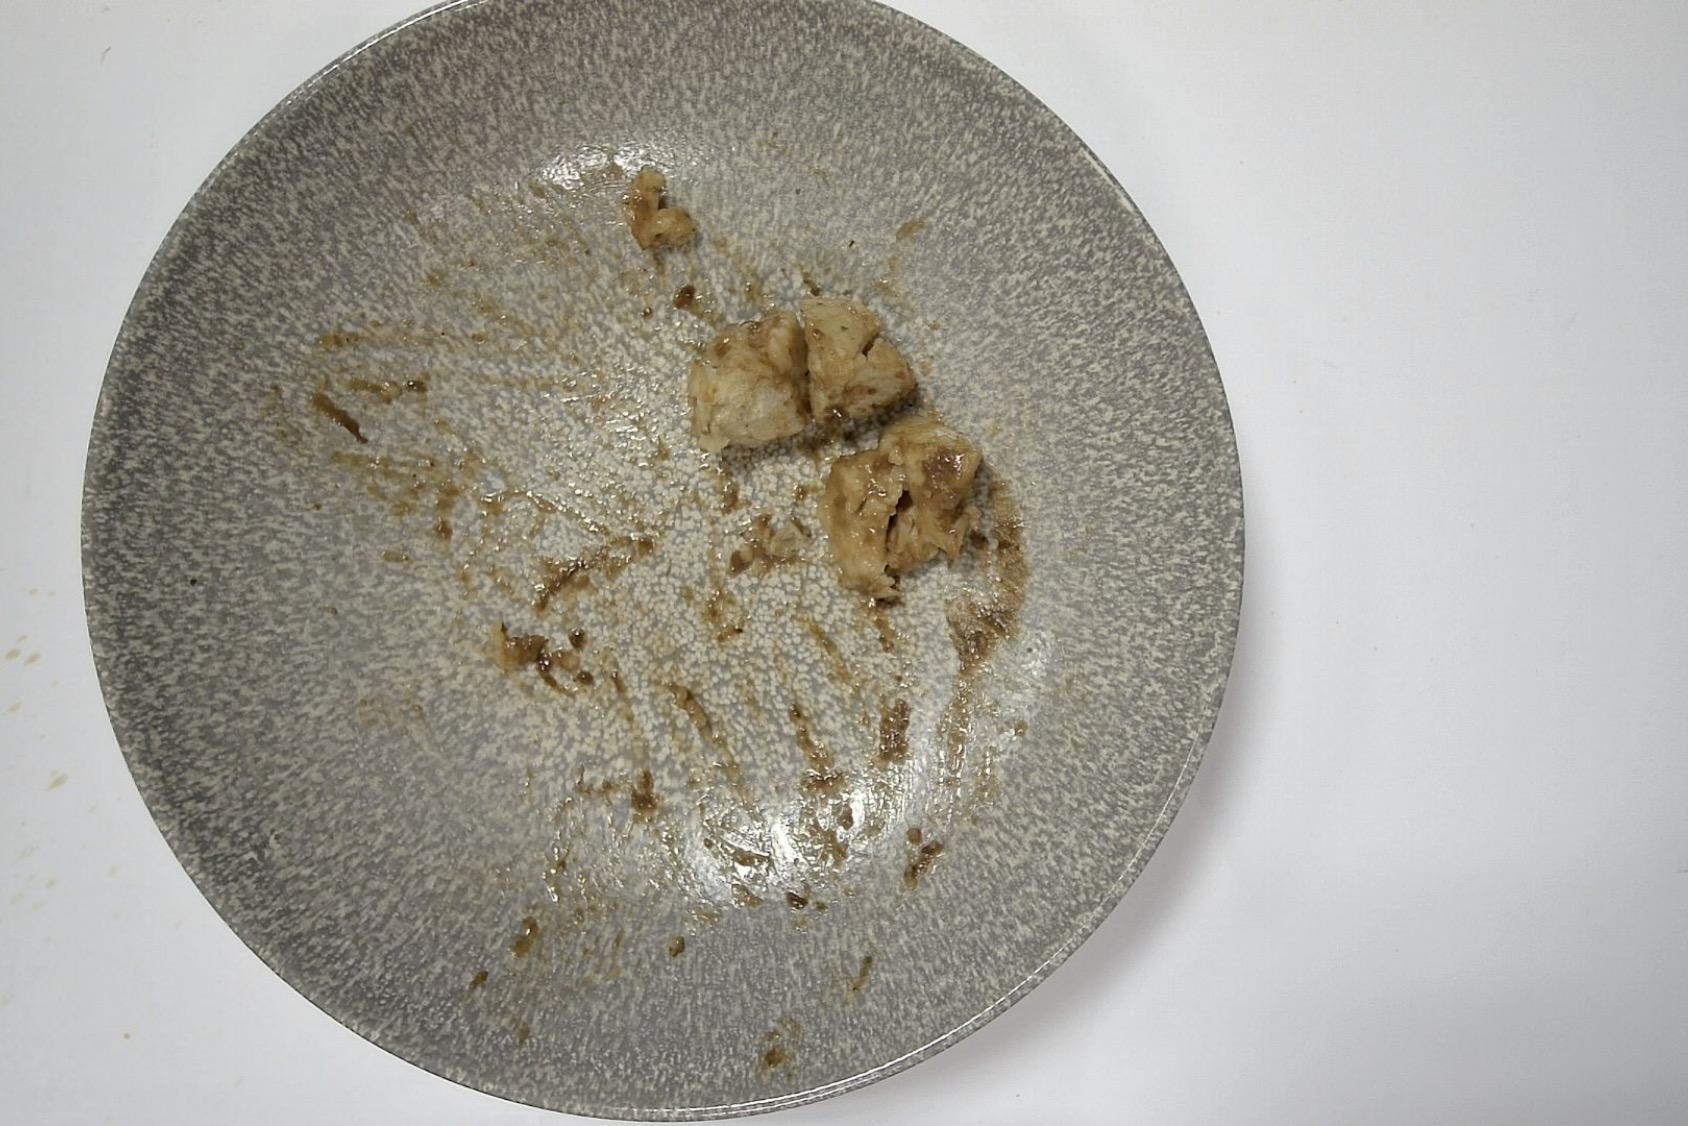
Gericht: Rinderbraten mit Rotkohl , Semmelknödel , Malzbier-Senf-Sauce
Portionsgröße: Normale Portion
Zutaten: Semmelknödel , Rotkohl, Rinderbraten, Malzbier-Senf-Sauce
Gewicht vorher: 370 g
Kalorien vorher: 402,4 kcal
Gewicht nachher: 334 g
Kalorien nachher: 363,248 kcal